HMS Dragon (D46)

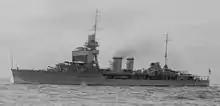
HMS "Dragon" in the 1920s

From 1920 she was part of the First Light Cruiser Squadron in the Atlantic Fleet, with Captain O. H. Hawke-Genn taking over command from March that year. She recommissioned 8 May 1923 and 2 February 1926 at Chatham.